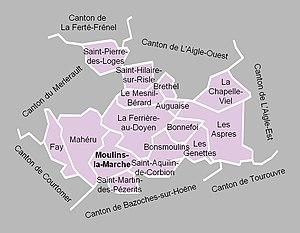
Carte du canton de Moulins-la-Marche en 2012.
Le canton de Moulins-la-Marche est une ancienne division administrative française située dans le département de l'Orne et la région Basse-Normandie.